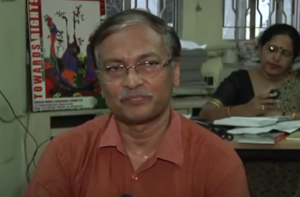
Le Durbar Mahila Samanwaya Committee [DMSC] ou simplement Durbar, est un collectif de 65 000 travailleurs du sexe au Bengale-Occidental.